Thalia Flora-Karavia

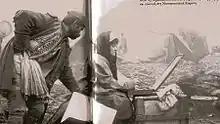
Thalia Flora-Karavia sketching on the Balkan front, 1912–13

Thalia Flora-Karavia (1871–1960) was a Greek artist and member of the Munich School who was best known for her sketches of soldiers at war.